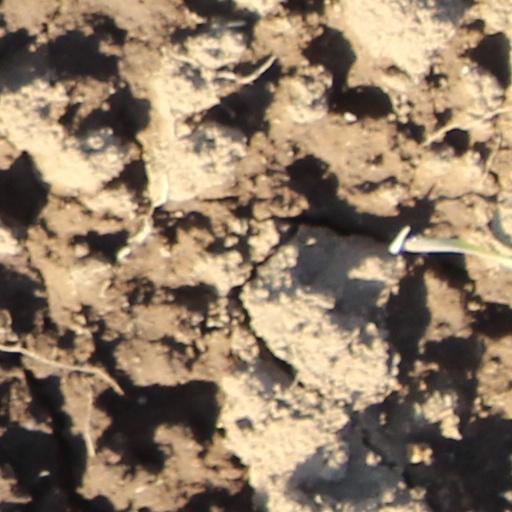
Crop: wheat